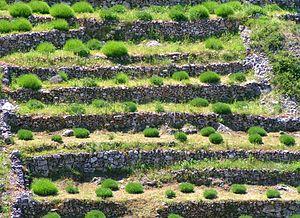
Champ de lavande - Hvar.